Sled dog

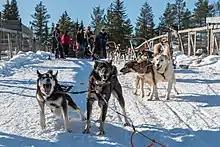
Huskies ready to ride at the husky farm in Kuusamo, Finland

A 2017 study showed that 9,000 years ago, the domestic dog was present at what is now Zhokhov Island, northeastern Siberia, which at that time was connected to the mainland. The dogs were selectively bred as either sled dogs or hunting dogs, implying that a sled dog standard and a hunting dog standard co-existed. The optimal maximum size for a sled dog is based on thermo-regulation, and the ancient sled dogs were between . The same standard has been found in the remains of sled dogs from this region 2,000 years ago and in the modern Siberian Husky breed standard. Other dogs were more massive at and appear to be dogs that had been crossed with wolves and used for polar bear hunting. At death, the heads of the dogs had been carefully separated from their bodies by humans. Anthropologists speculated that this might have been for ceremonial reasons.